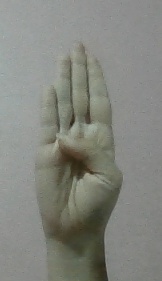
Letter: kaaf